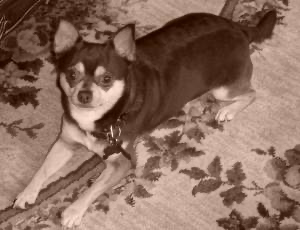
Animal: dog
Breed: chihuahua